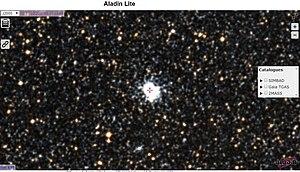
Ces images sont des captures d'écran de la région et de l'objet astronomique affichés par le programme Aladin/Lite que l'on peut utiliser à l'adresse suivante